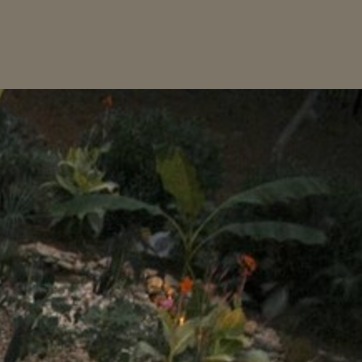
Material: foliage